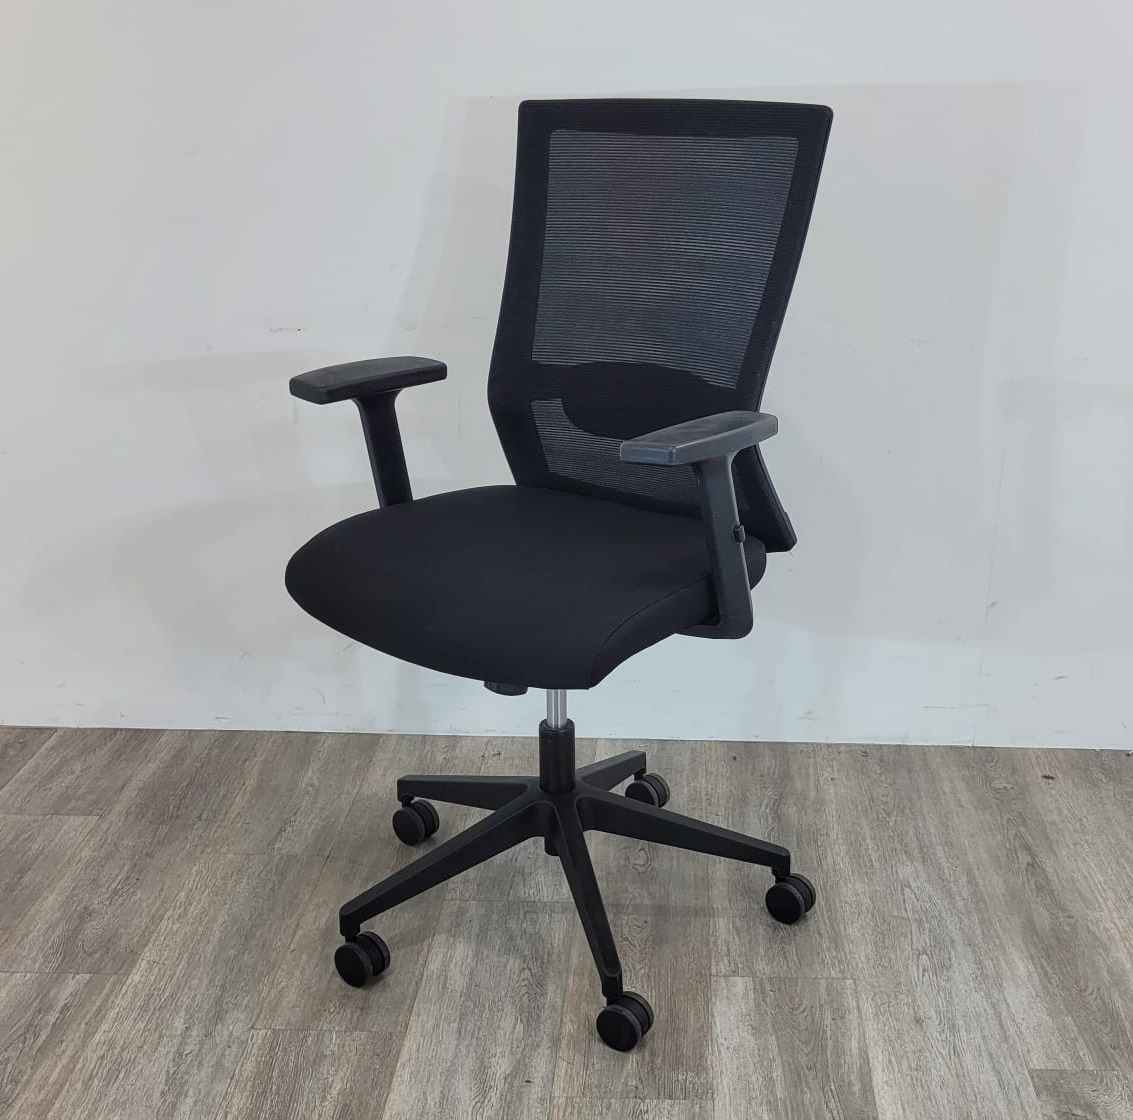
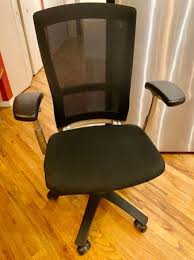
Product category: items_chair
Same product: no